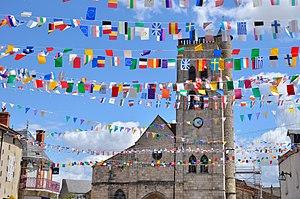
Église Sainte-Croix, à Gannat (Allier)
L'église Sainte-Croix est une église catholique située à Gannat, en France.
Gannat est une commune française, située dans le département de l'Allier en région d'Auvergne-Rhône-Alpes.